Gilson Machado Neto

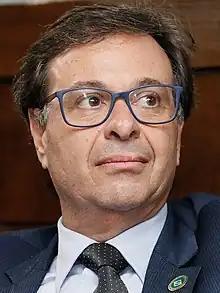
Machado Neto in May 2019

Gilson Machado Guimarães Neto, commonly known as Gilson Machado Neto, is a Brazilian entrepreneur, politician and was the Minister of Tourism under the government of Jair Bolsonaro.